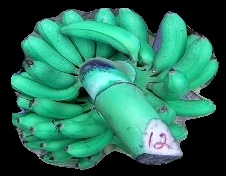
Variety: rasbale
Grade: grade1